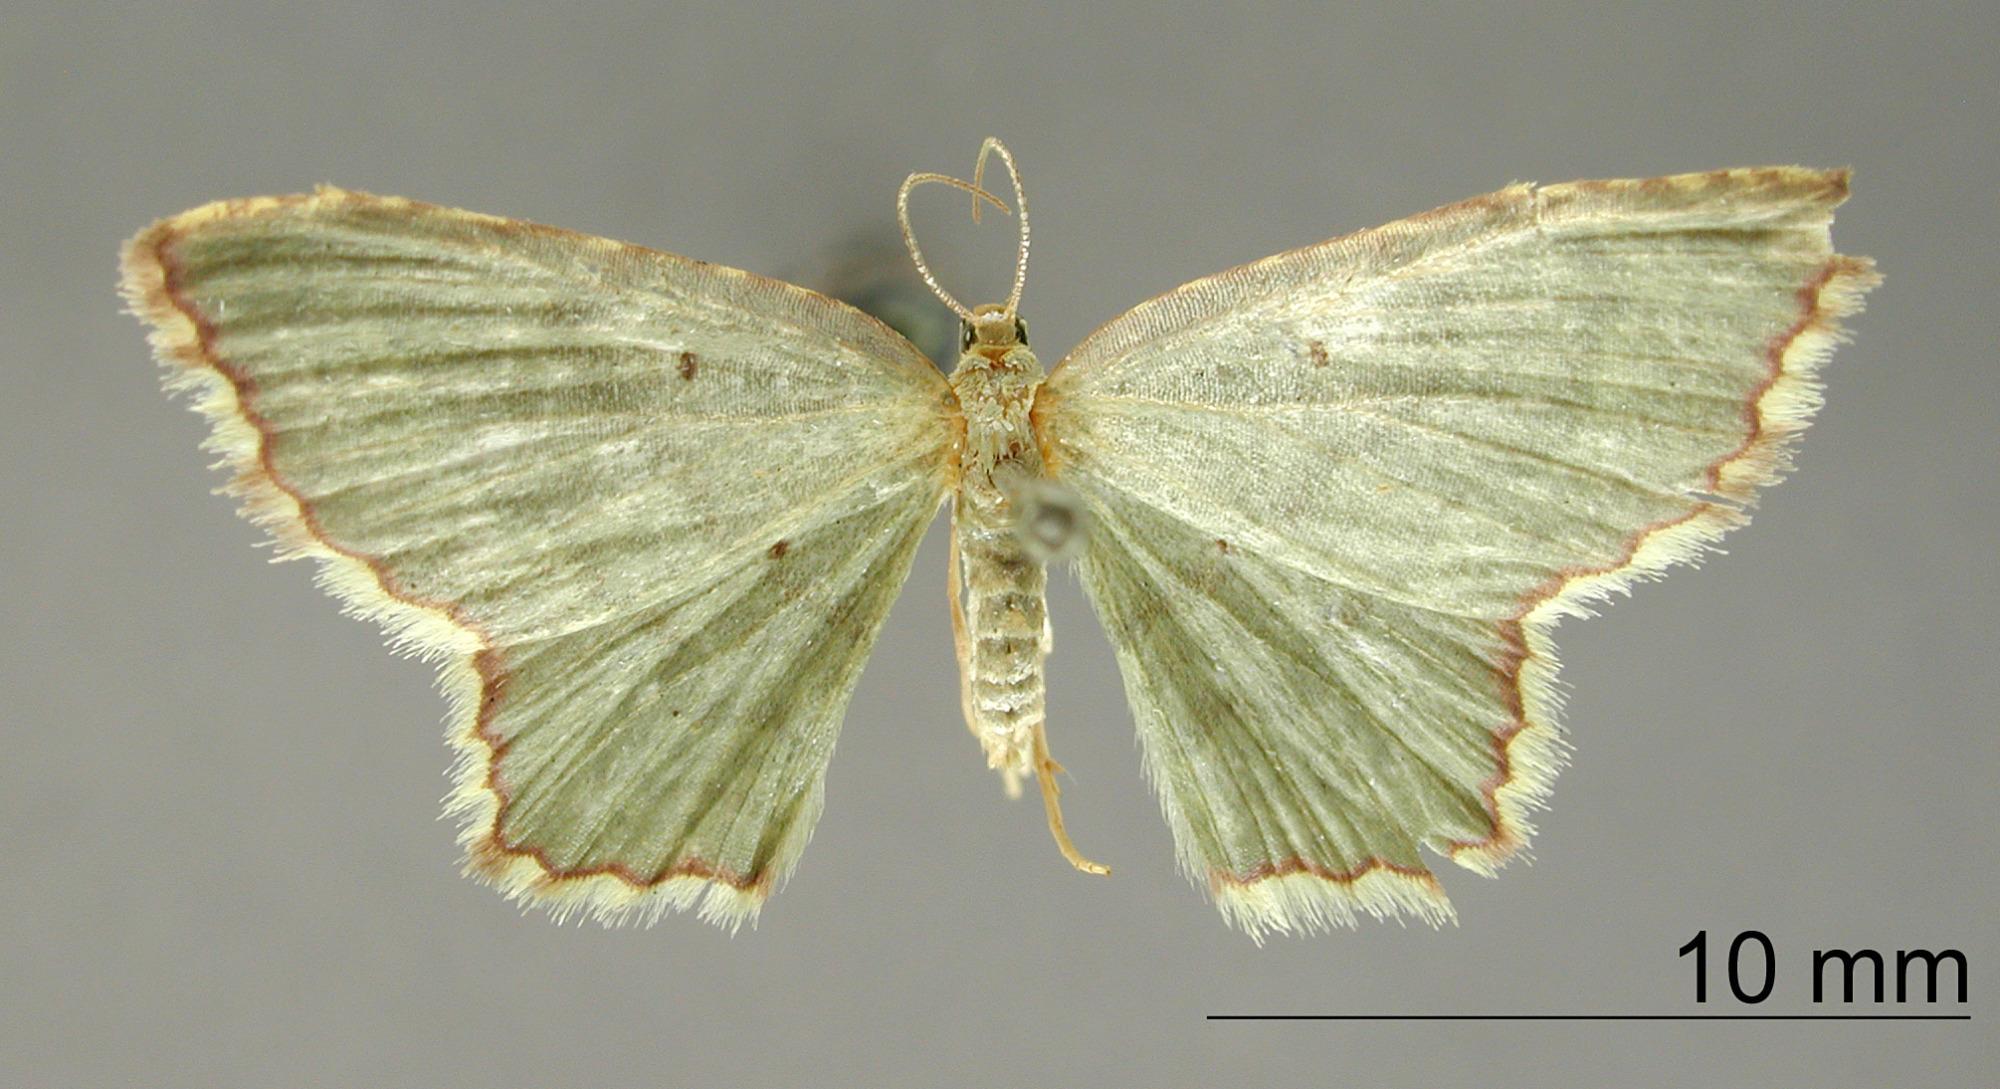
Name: Amaurinia goodmani
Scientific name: Amaurinia goodmani Schaus, 1913
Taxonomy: Animalia, Arthropoda, Insecta, Lepidoptera, Geometridae, Larentiinae
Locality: Juan Vinas, Costa Rica